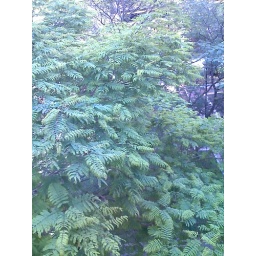
This was the tree near my window